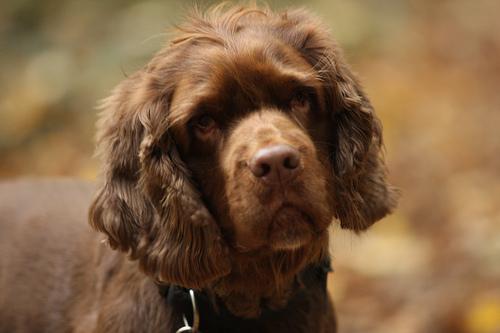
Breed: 217-n000034-Sussex_spaniel